Højbro Plads 6

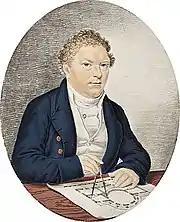
Niels Schønberg Kurtzhals

The two properties were both destroyed in the Copenhagen Fire of 1795, together with most of the other buildings in the area. After the fire, it was decided to replace the densely built-up block on the other side of Højbrostræde with a new square, Højbro Plads, which would act as a fire belt, a decision that gave the two properties a much more visible location. They were subsequently merged into a single property, The present building on the site was constructed by master builder Niels Schønberg Kurtzhals for textile merchant Lorentz Andreas Hinrichsen in 1804]06.